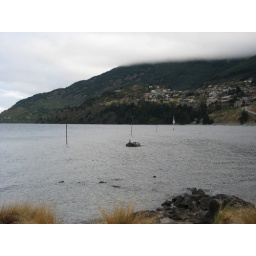
This was kiwi telecomunications at its best! A telephone line straight over a lake...hmm.